Society Hill Historic District (Portage, Wisconsin)

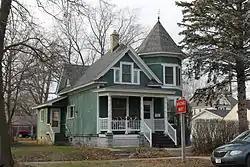

The Society Hill Historic District was added to the National Register of Historic Places in 1992 for its architectural significance.